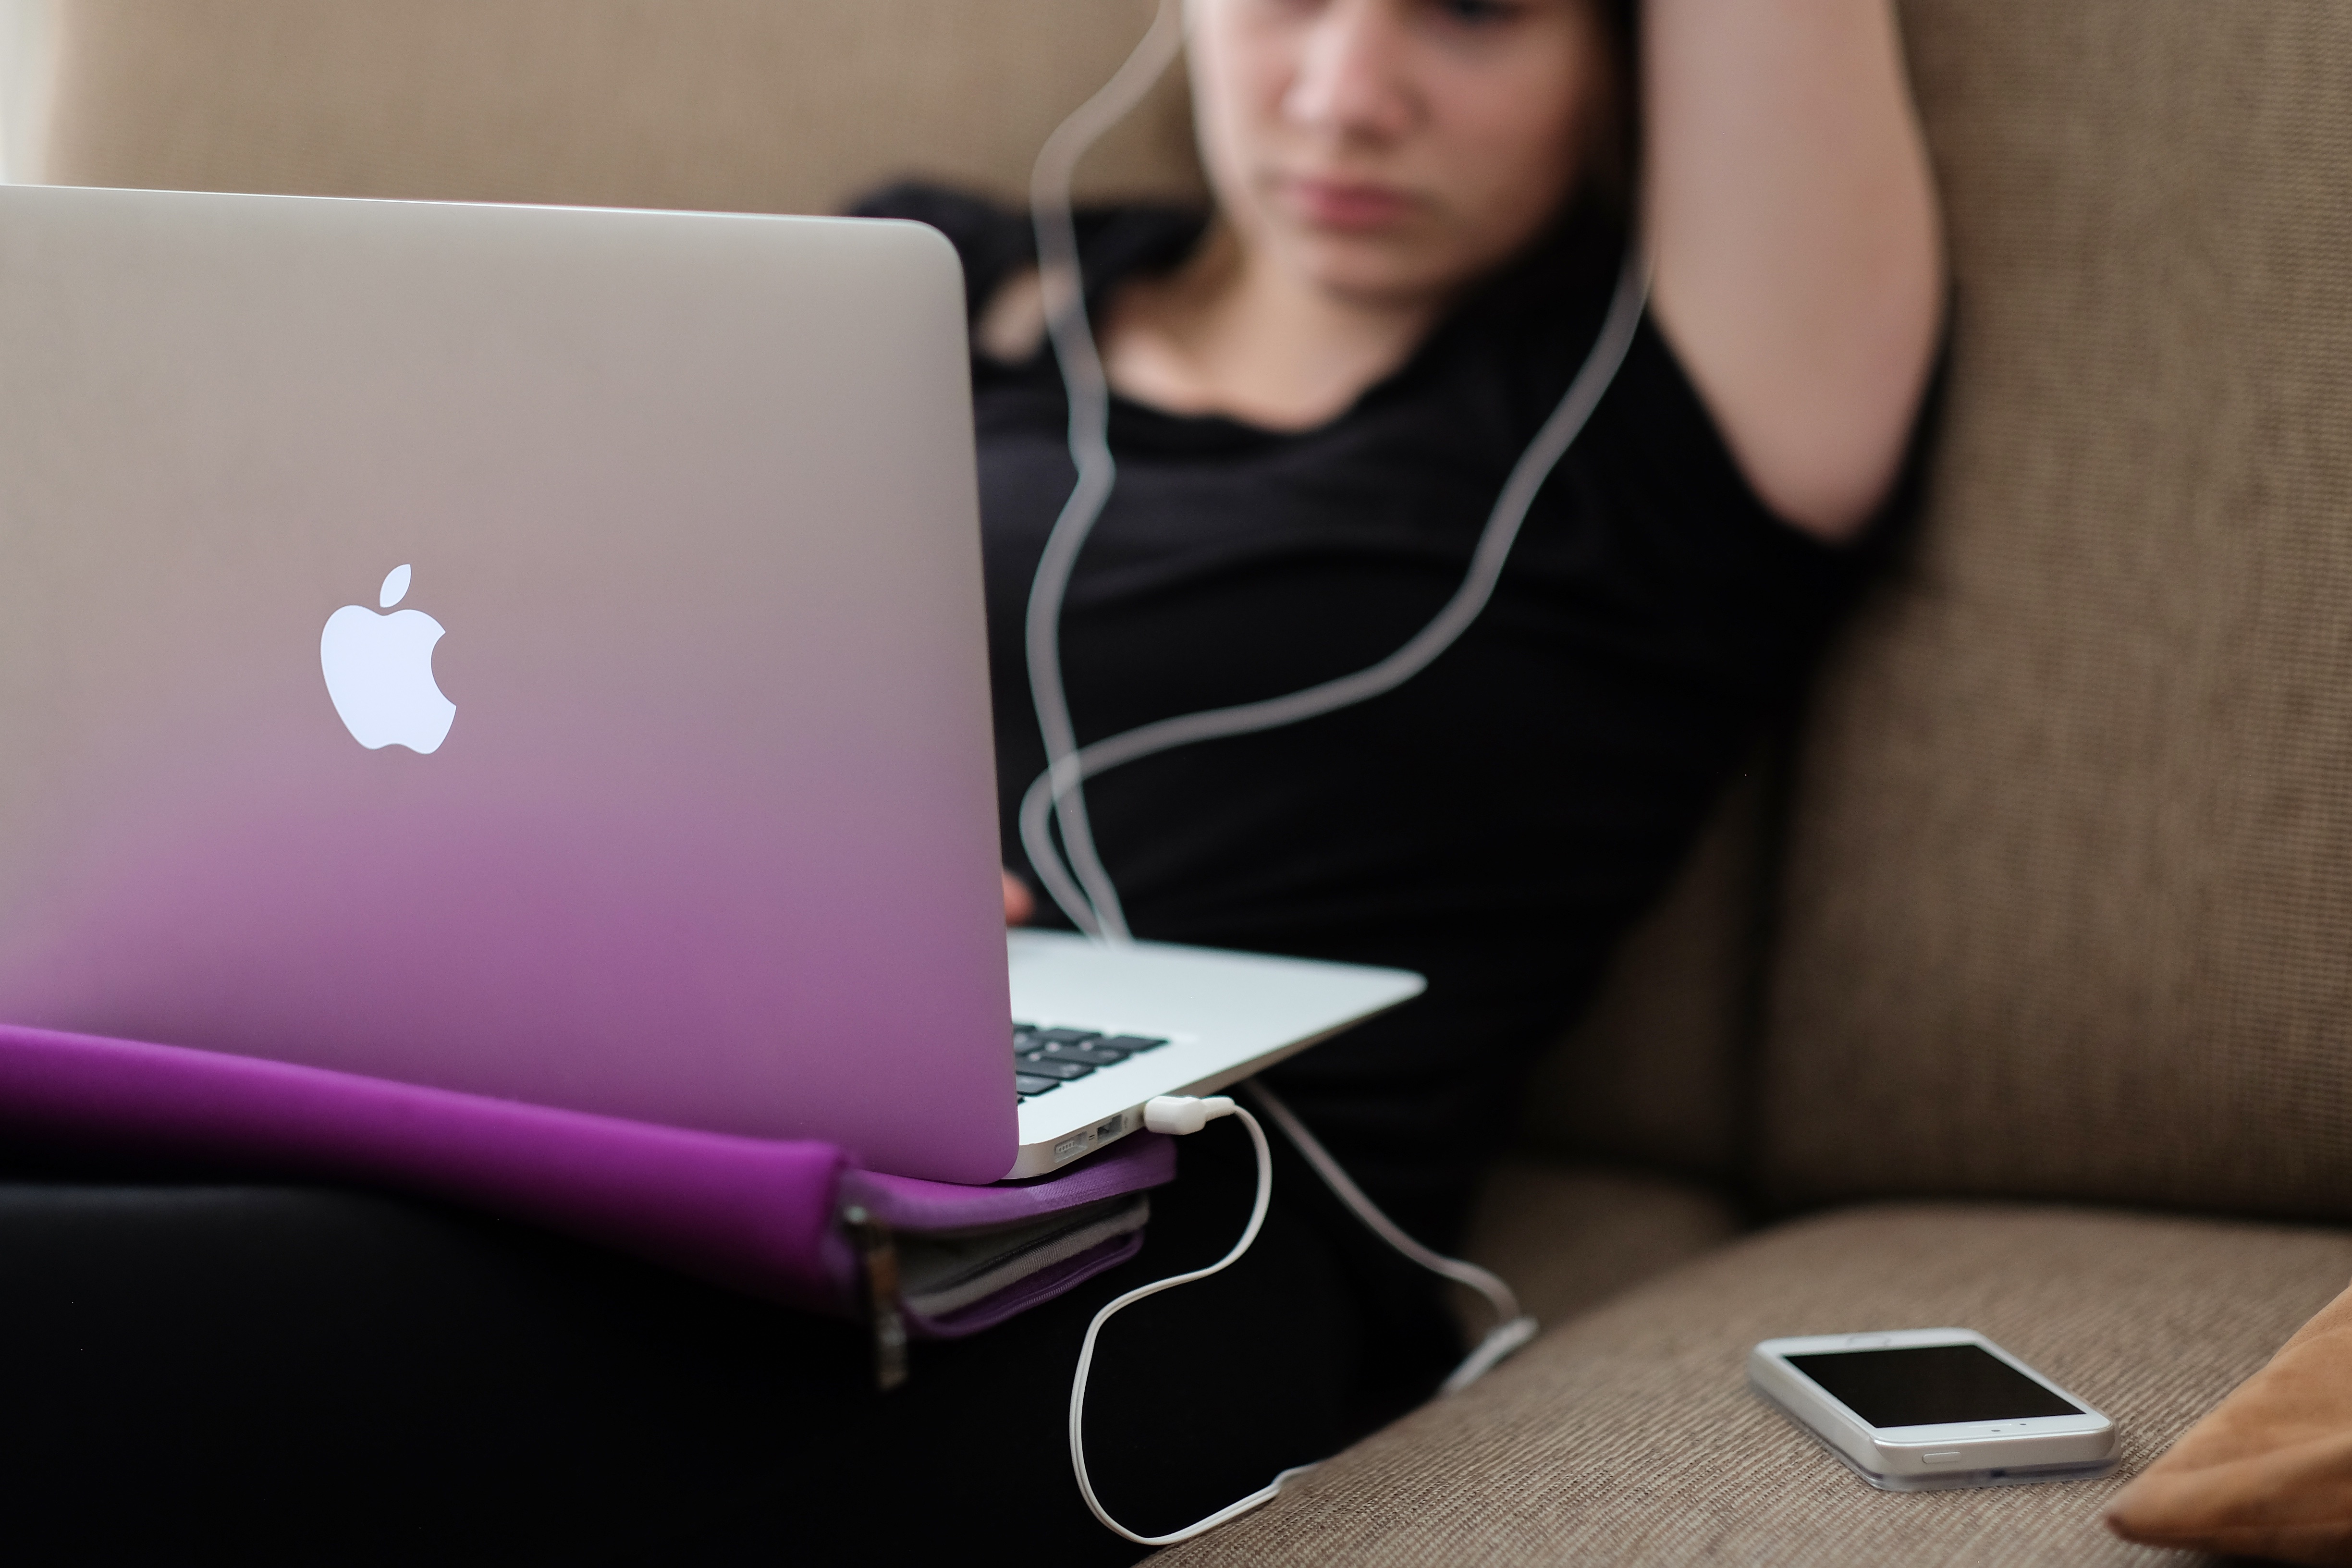
laptop, computer, mac, writing, technology, sitting, gadget, furniture, study